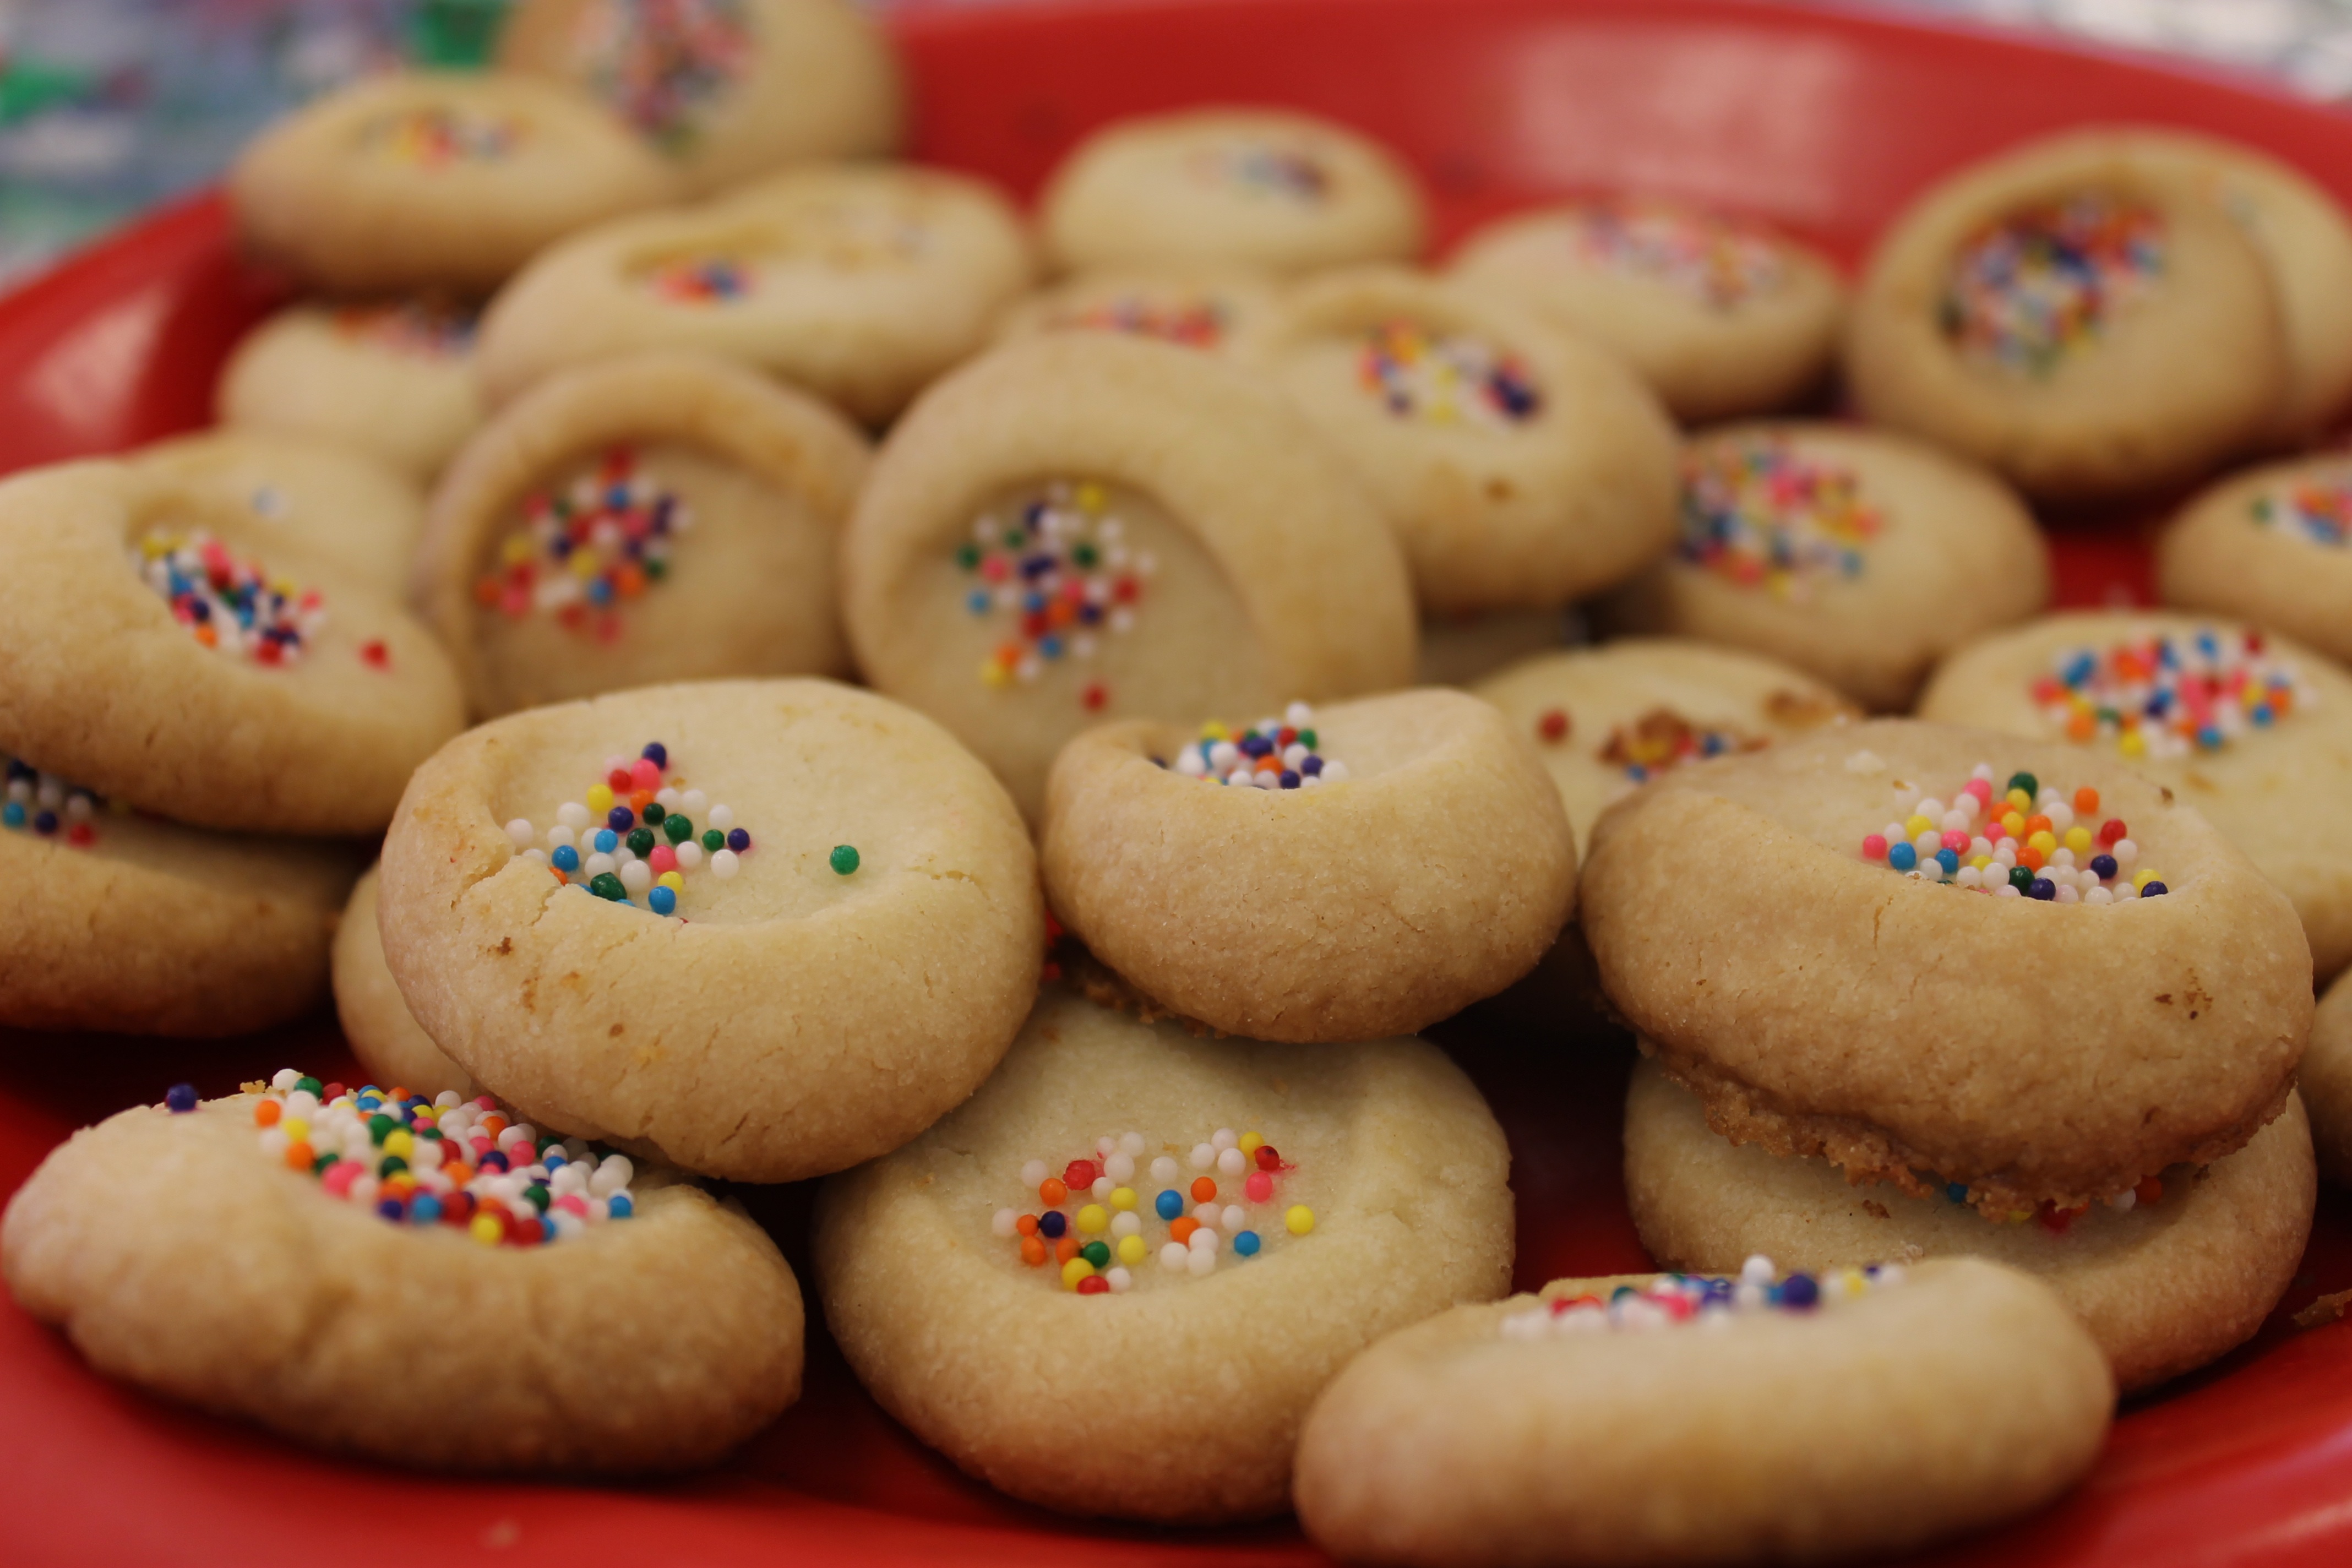
sweet, food, baking, biscuit, snack, cookie, dessert, cookies, sweetness, lebkuchen, baked goods, flavor, finger food, cookies and crackers, petit four, peanut butter cookie, bredele